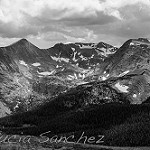
Label: B & W